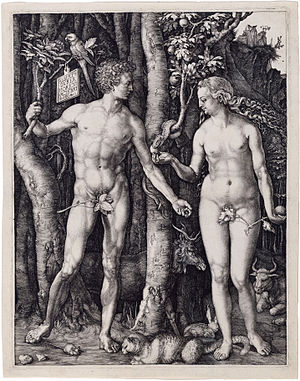
Albrecht Dürer / Billeder af Albrecht Dürer
Albrecht Dürer var en billedkunstner, billedskærer og matematiker fra renæssancen.